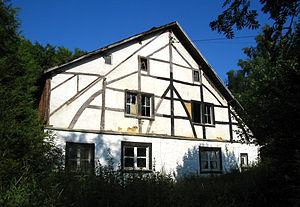
Maison en pans-de-bois et torchis (terre crue) à Malmedy (Bévercé). Exemple d'ossature dit ""à portique"". Patrimoine immobilier détruit en 2015, la Ville de Malmedy ayant délivré un permis de démolition."
Malmedy [malmədi], parfois orthographié Malmédy, est une ville de Belgique située en Région wallonne dans la province de Liège.